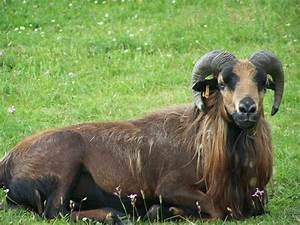
Label: pecora